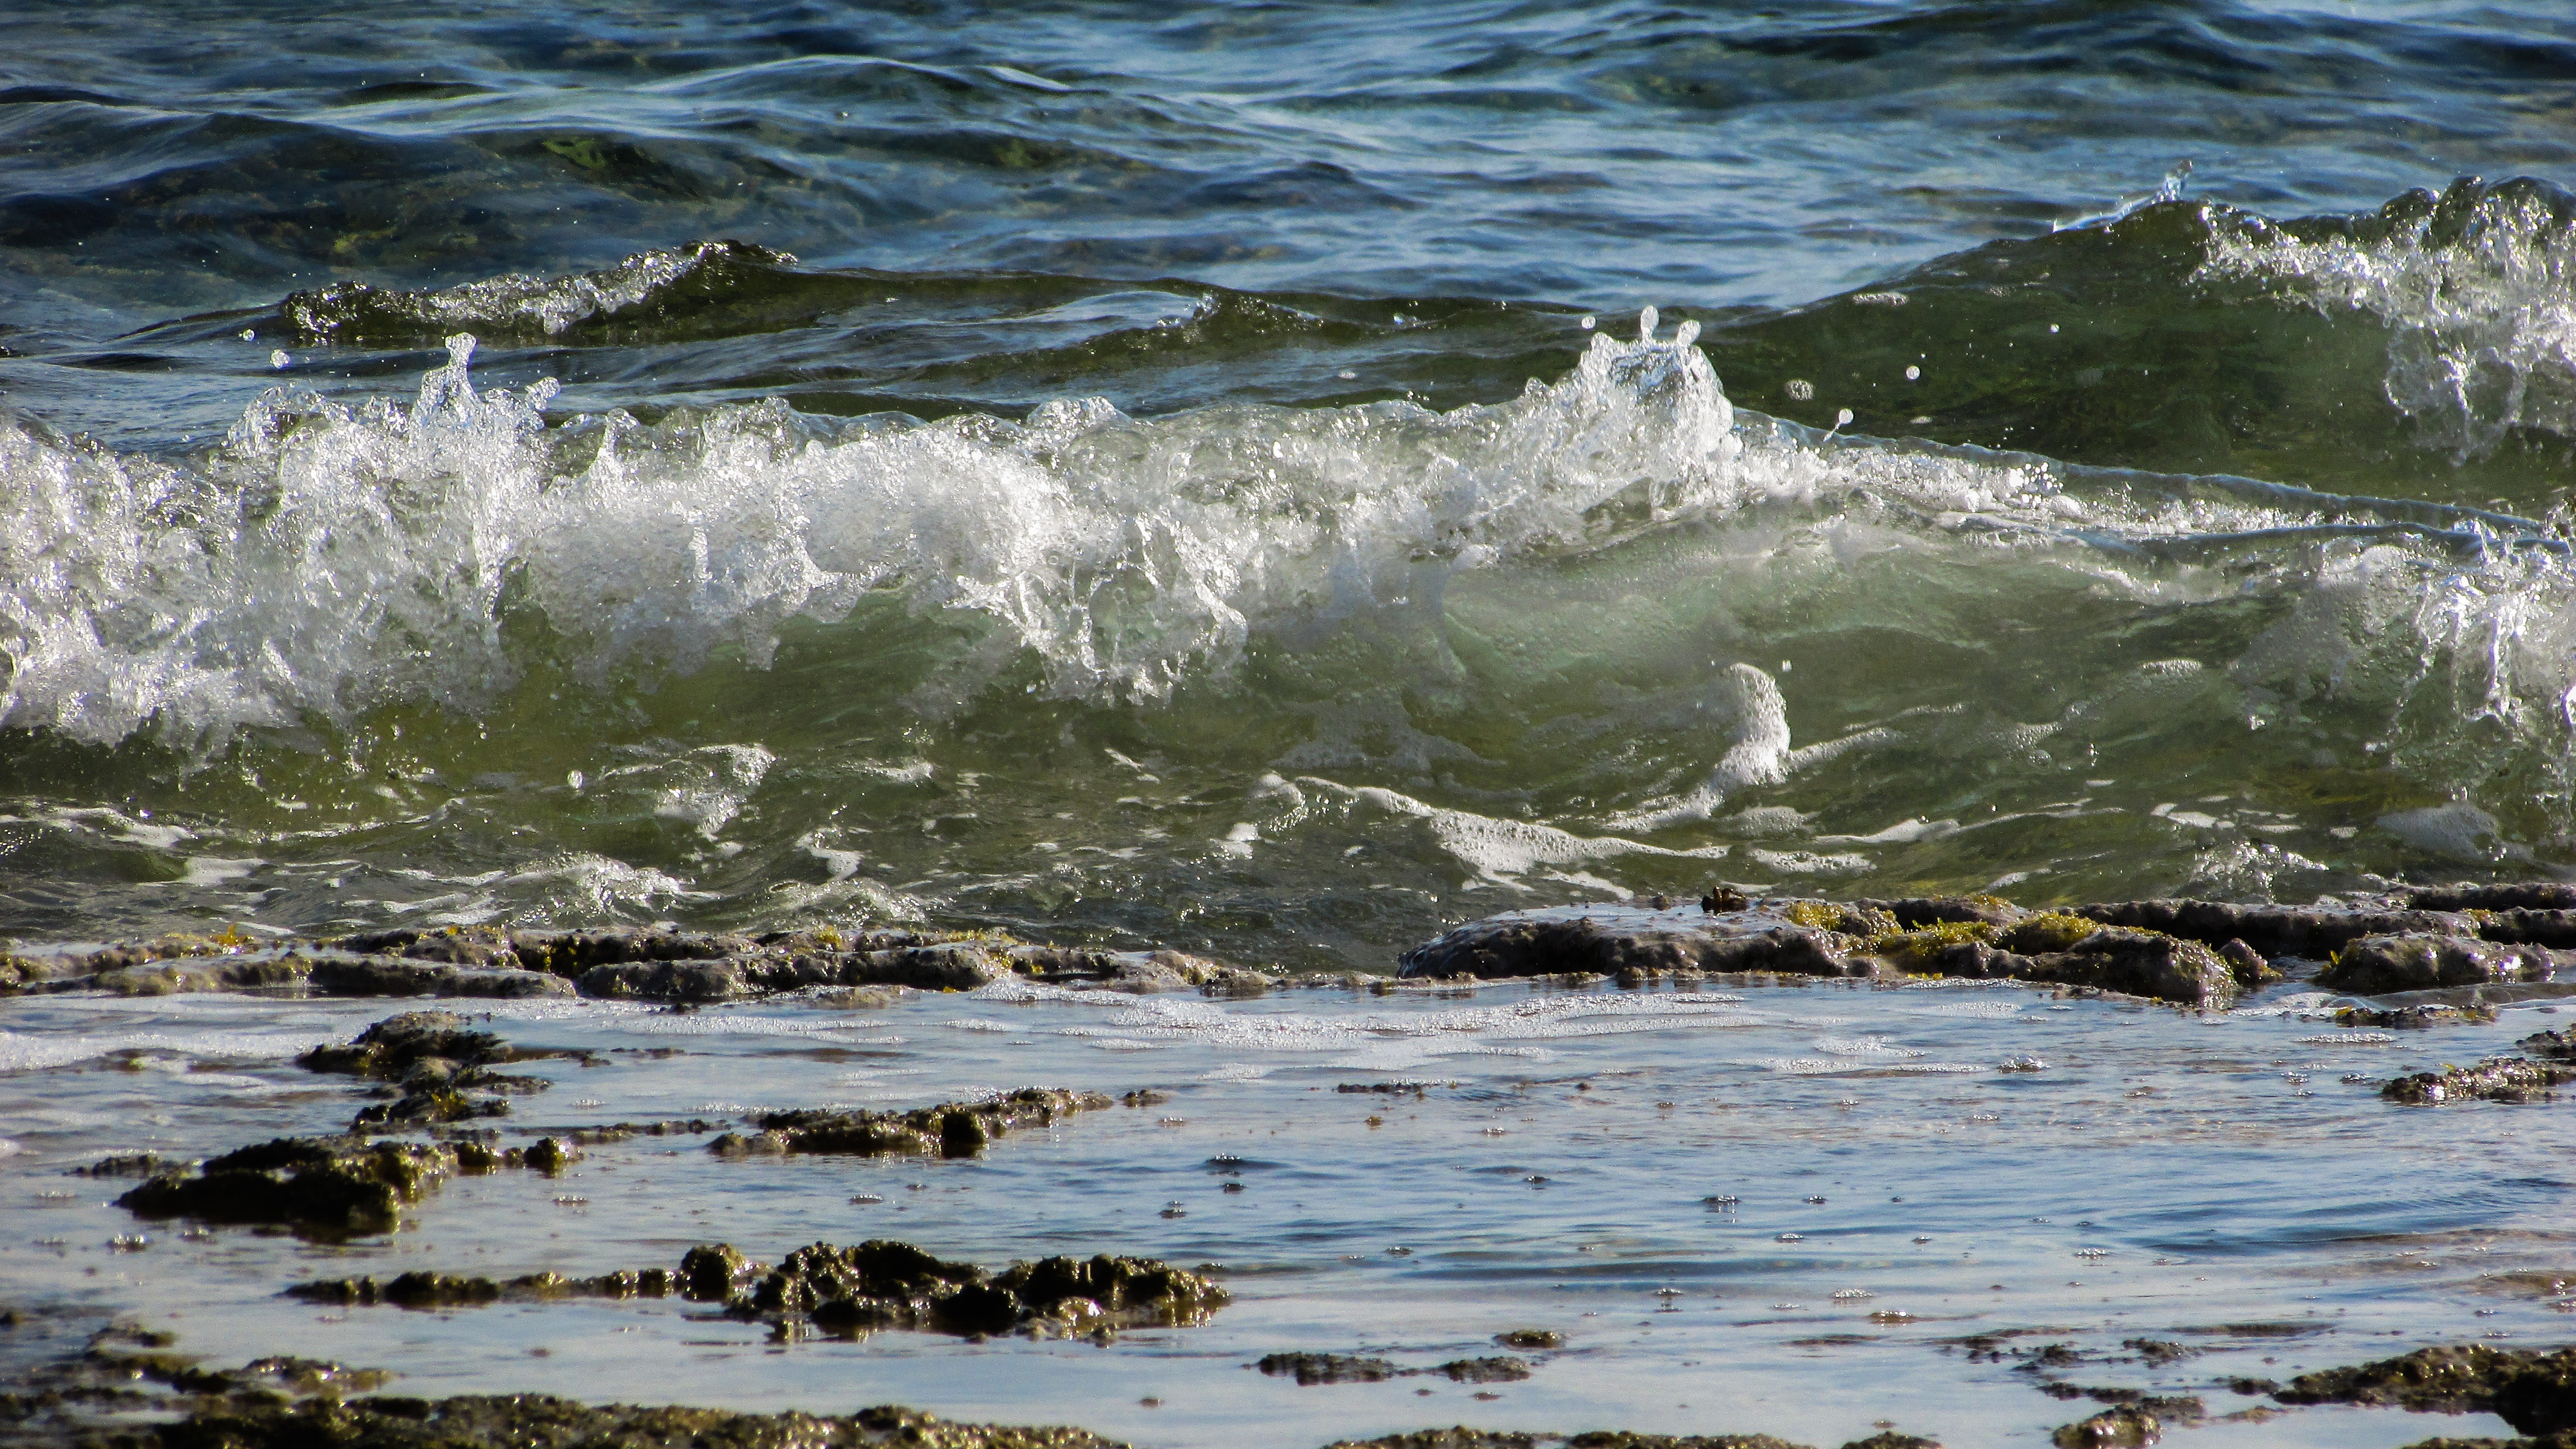
beach, sea, coast, water, nature, rock, ocean, shore, wave, river, foam, stream, spray, rapid, blue, body of water, energy, power, smashing, wind wave